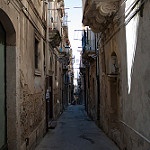
Label: street